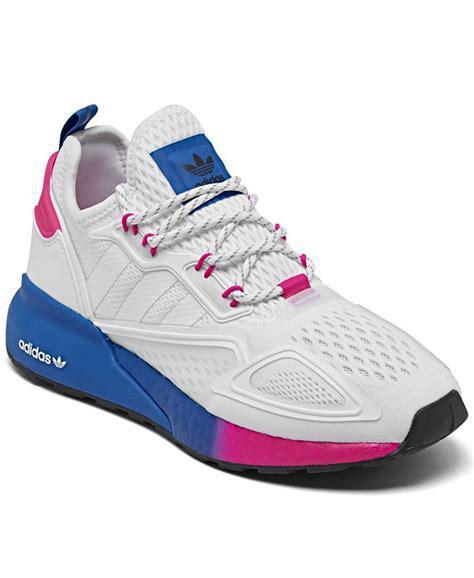
Brand: Adidas
Model: ZX 2K Boost